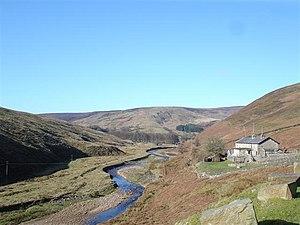
"La Forest of Bowland, également connue sous le nom de Bowland Fells, est une zone de collines stériles, de vallées profondes et de tourbières, principalement dans le nord-est du Lancashire, en Angleterre, avec une petite partie dans le North Yorkshire. C'est un éperon occidental des Pennines, et a été une fois décrit comme la ""Suisse de l'Angleterre"".